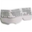
Label: keyboard